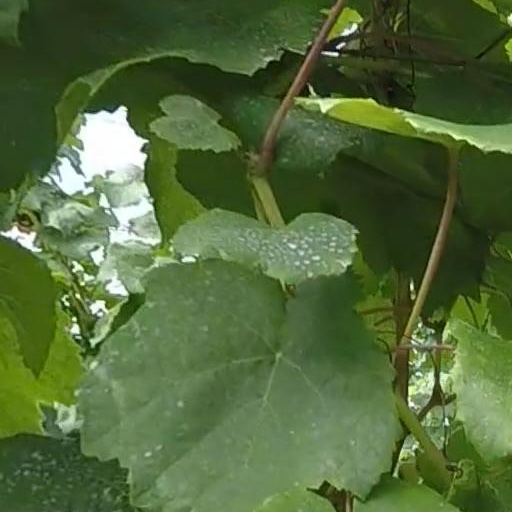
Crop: grape